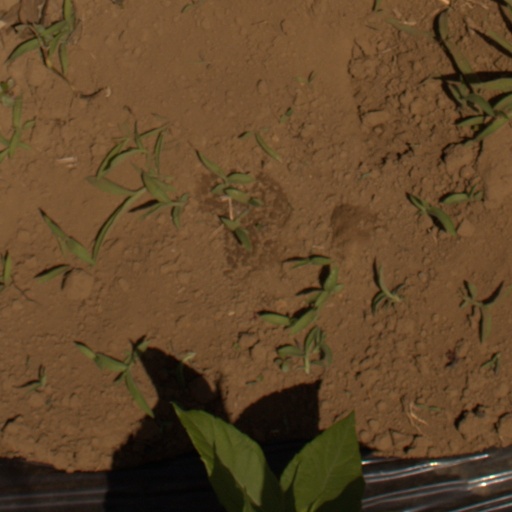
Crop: Jerusalem artichoke